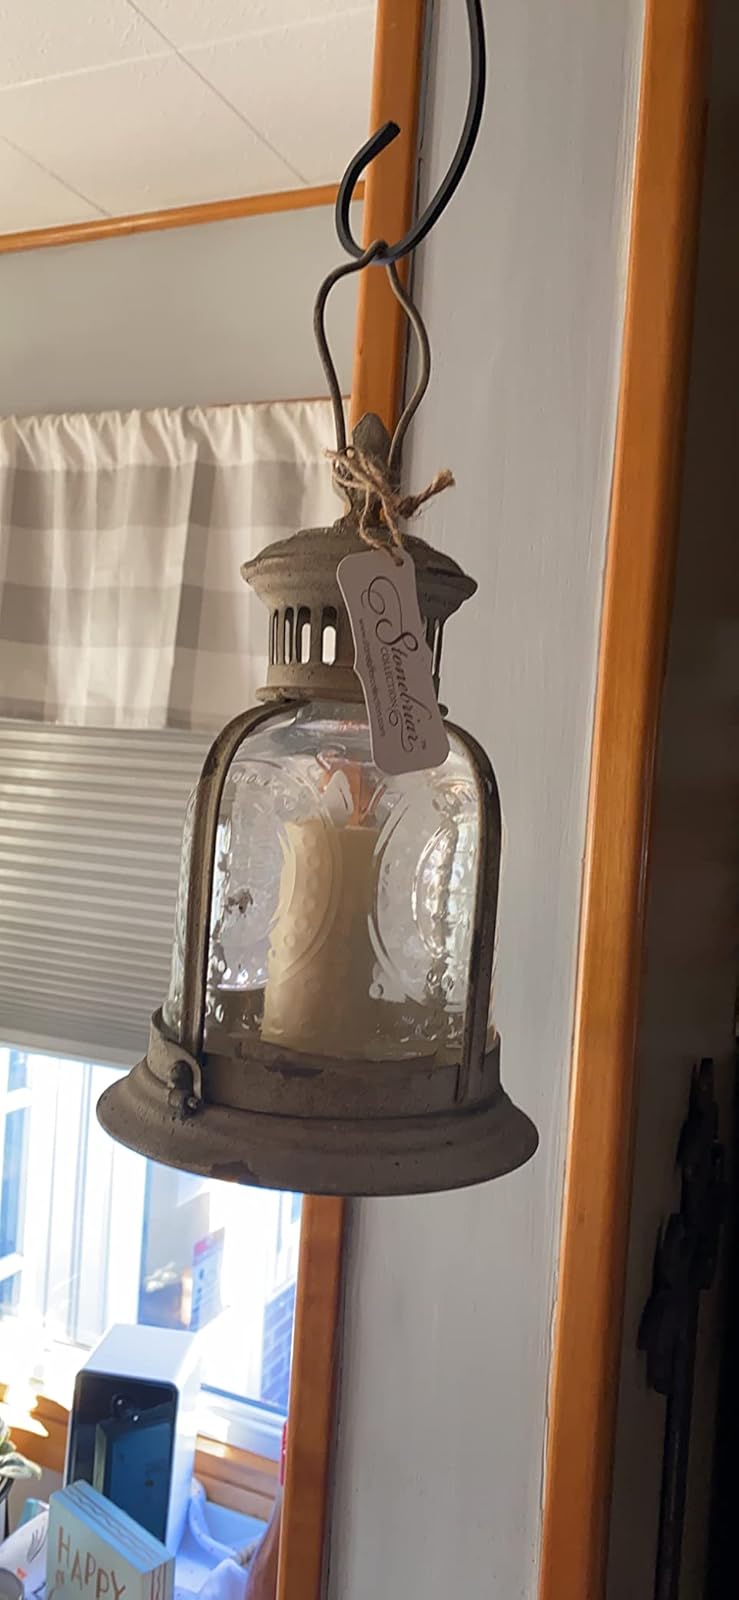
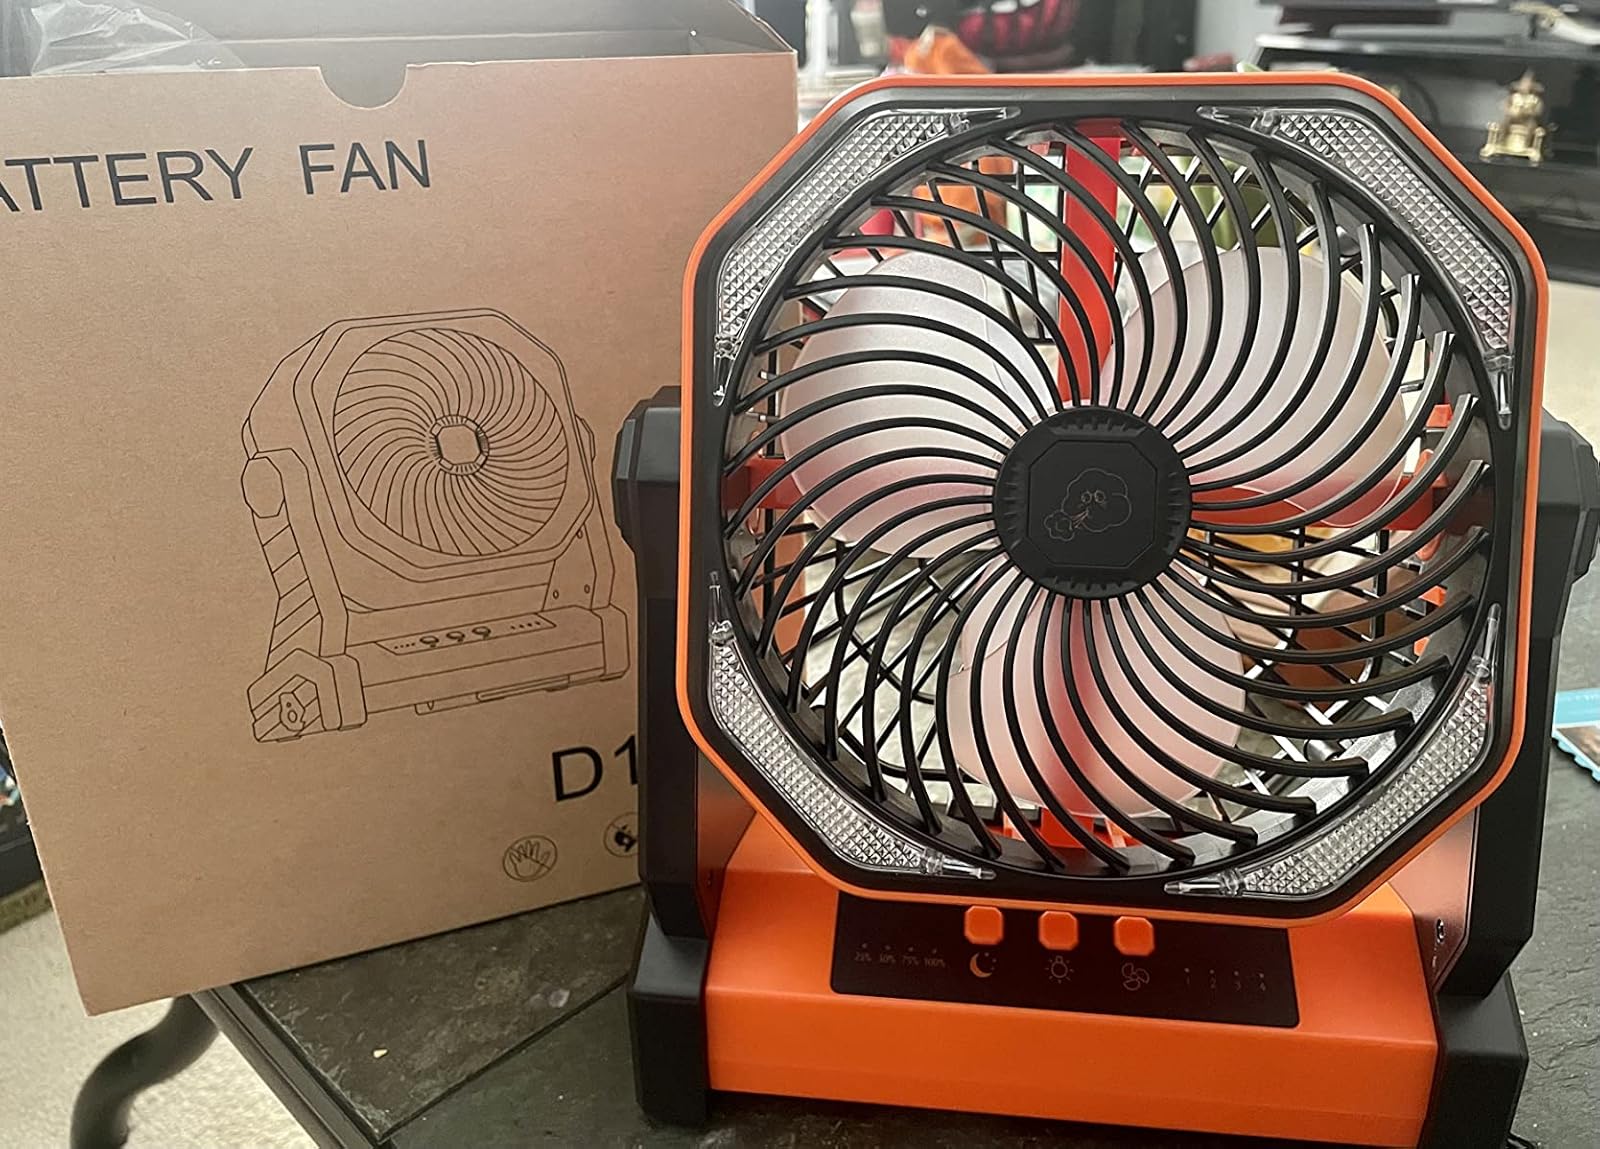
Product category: lantern
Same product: no